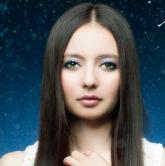
Age: 24